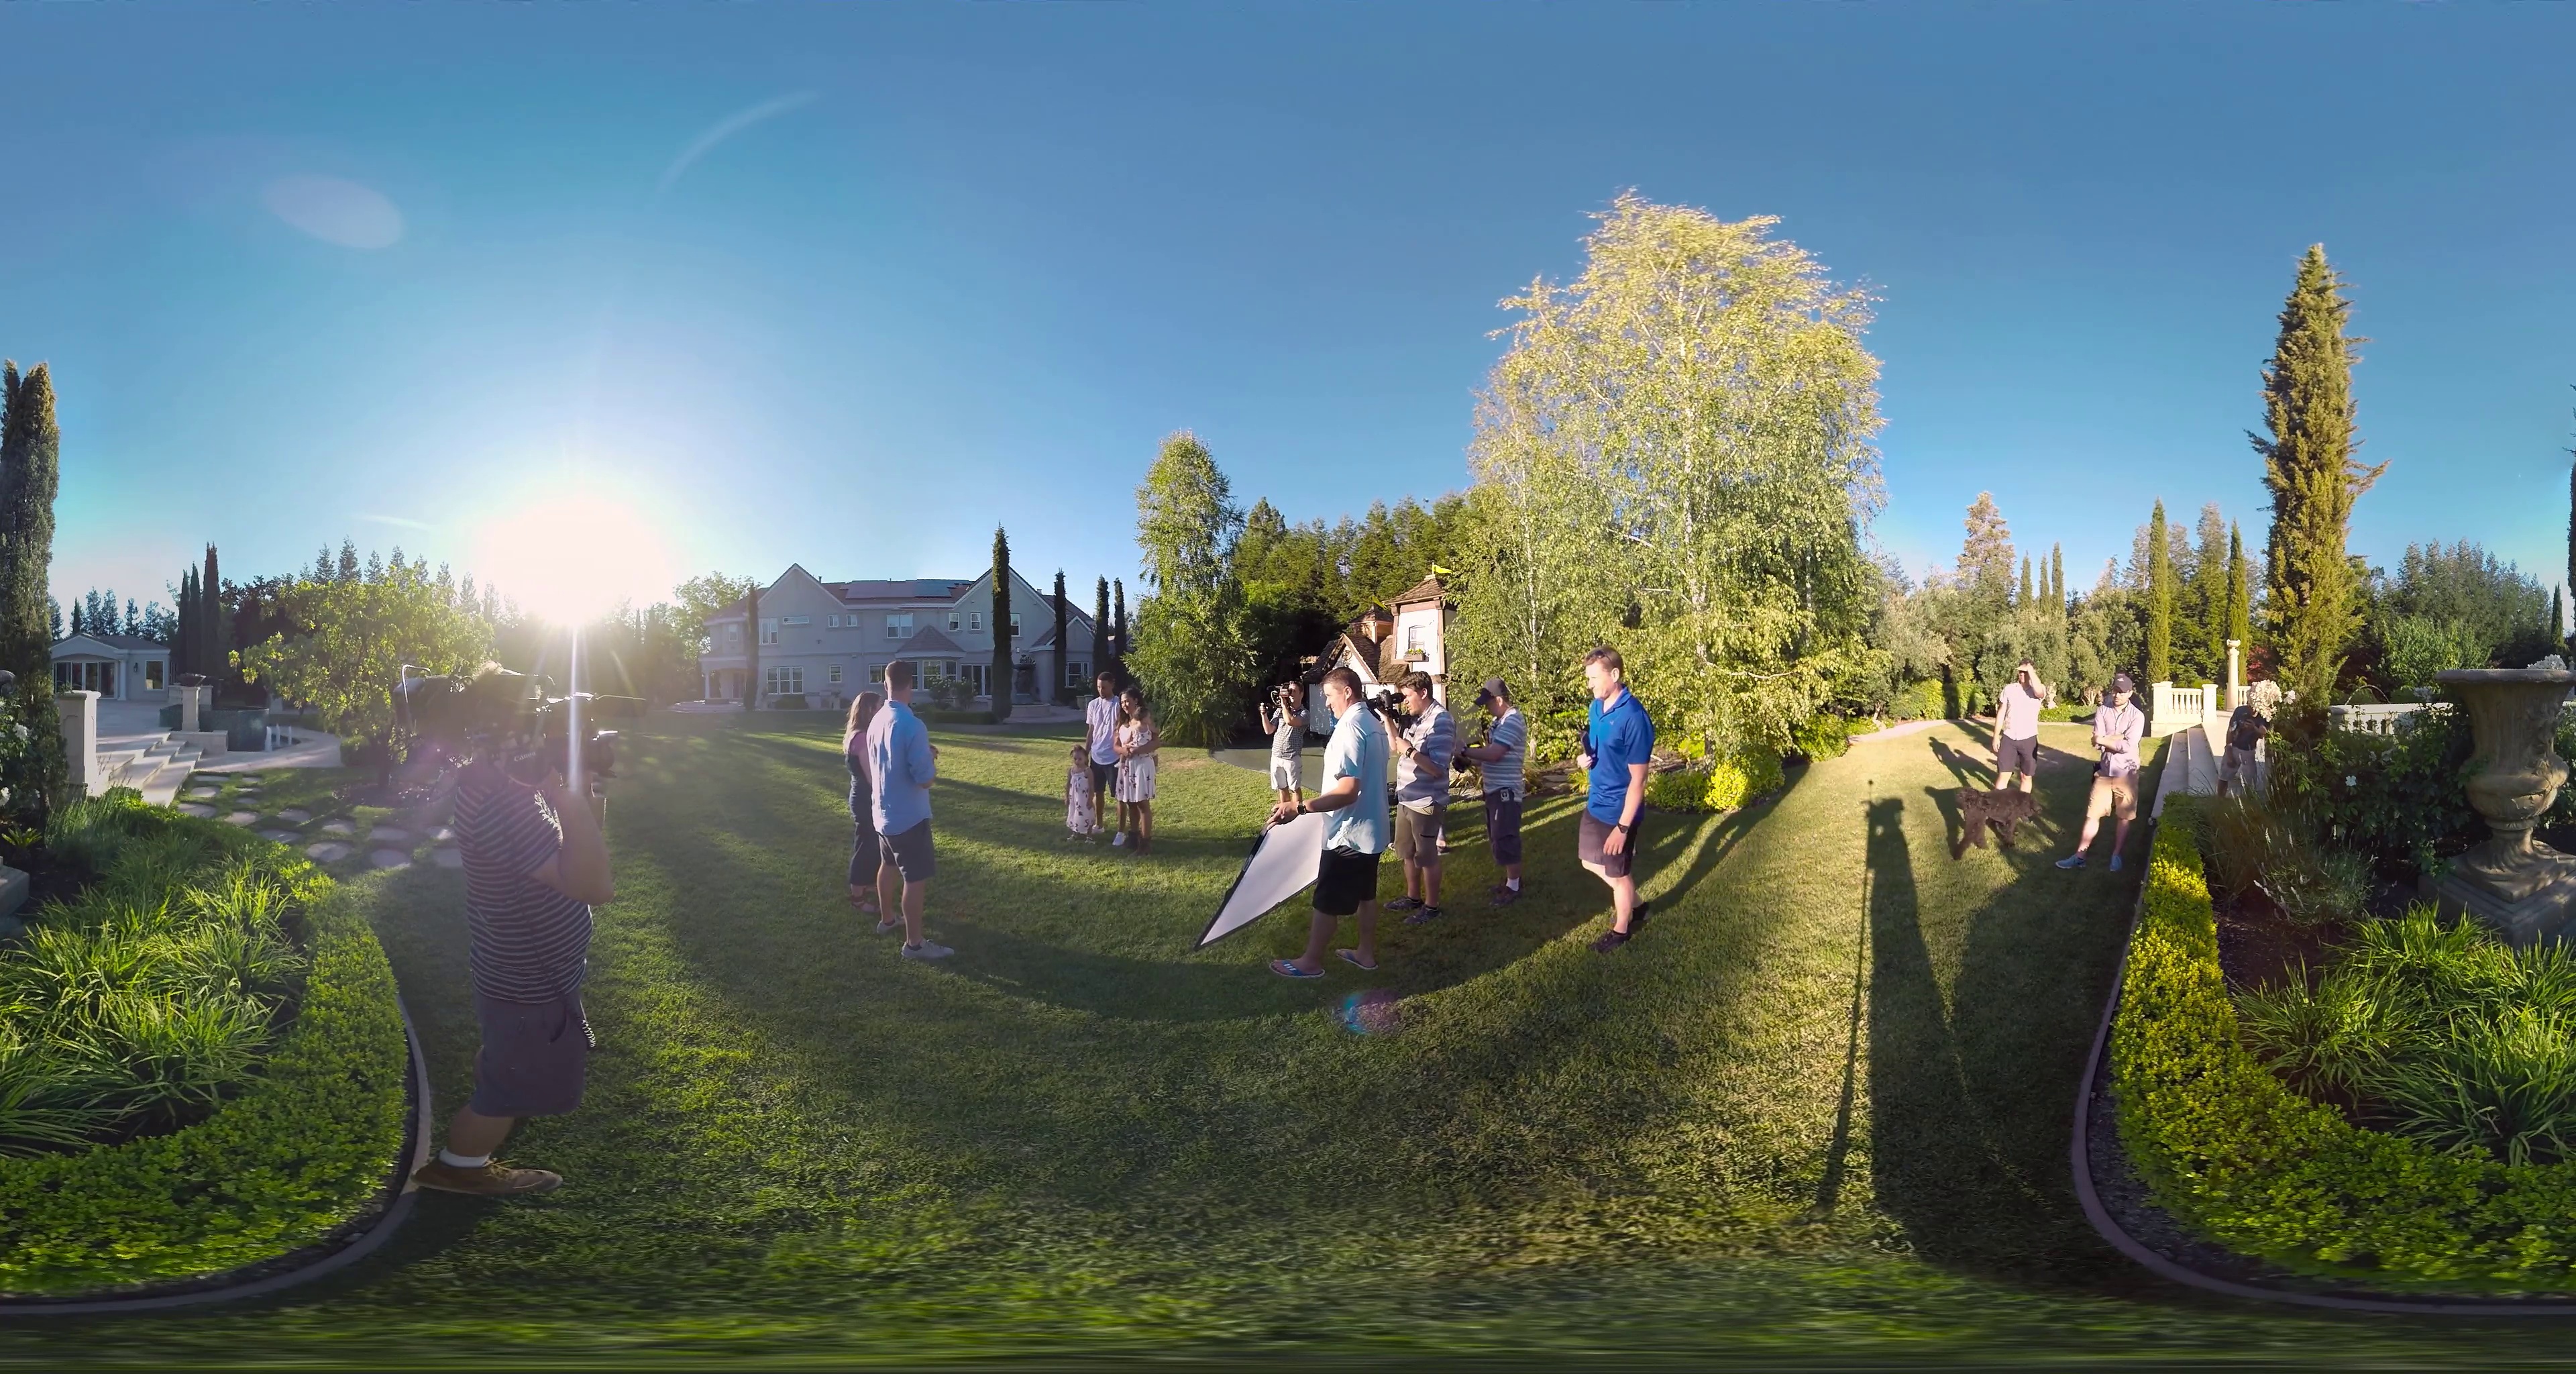
Referred object: A little girl in front of her parents

Referred object: the cameraman opposite the family group